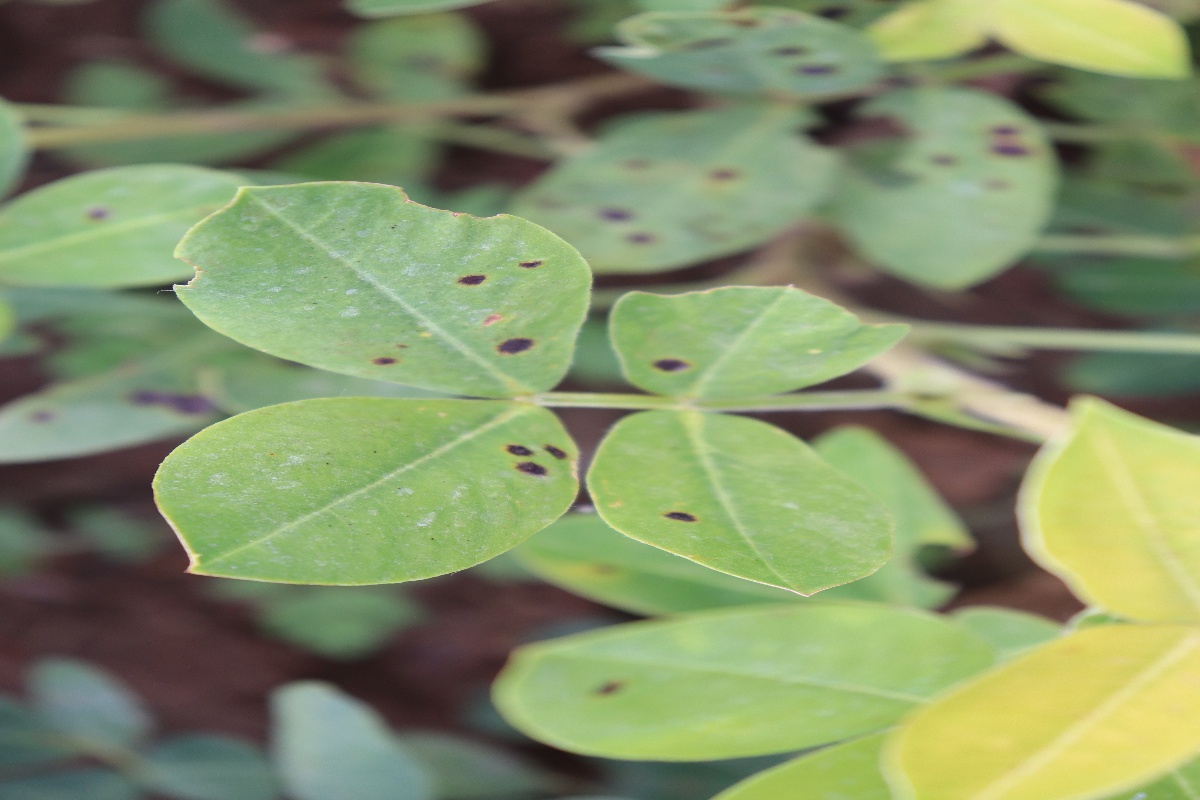
Label: nutrition deficiency